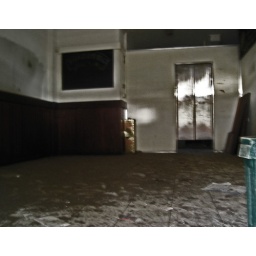
One of three beside Newtown station. Somebody has kicked in the laminated glass in one of the door panels.